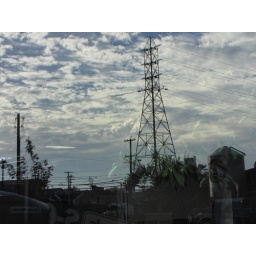
A glass building down around the Piers catches a good reflection of the neighborhood.